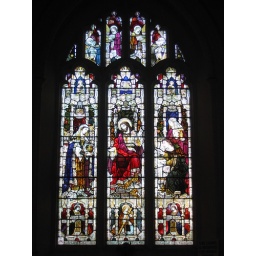
Stained glass window in St John the Baptist Church, Cardiff.